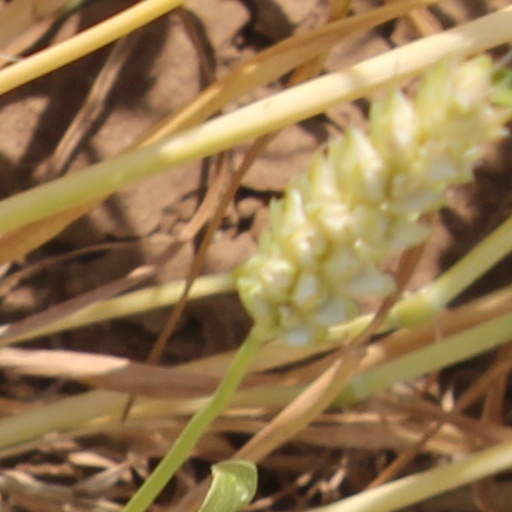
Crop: wheat